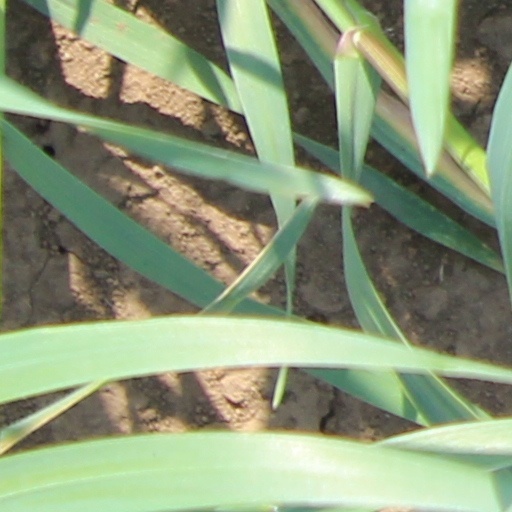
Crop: wheat